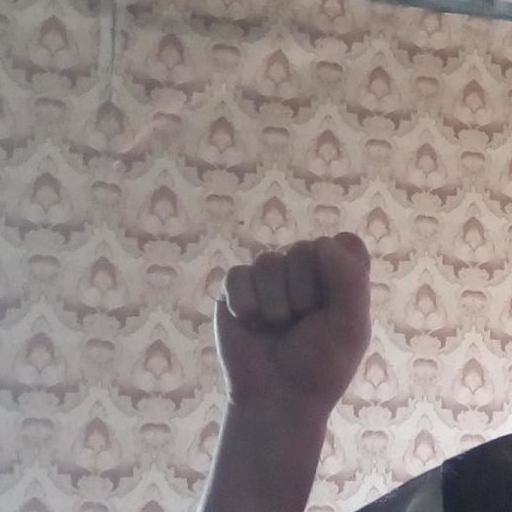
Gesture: fist